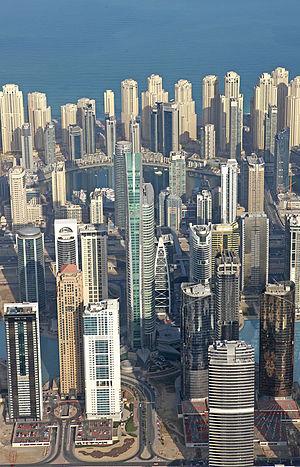
L'Almas Tower est un gratte-ciel qui est situé à Dubaï.